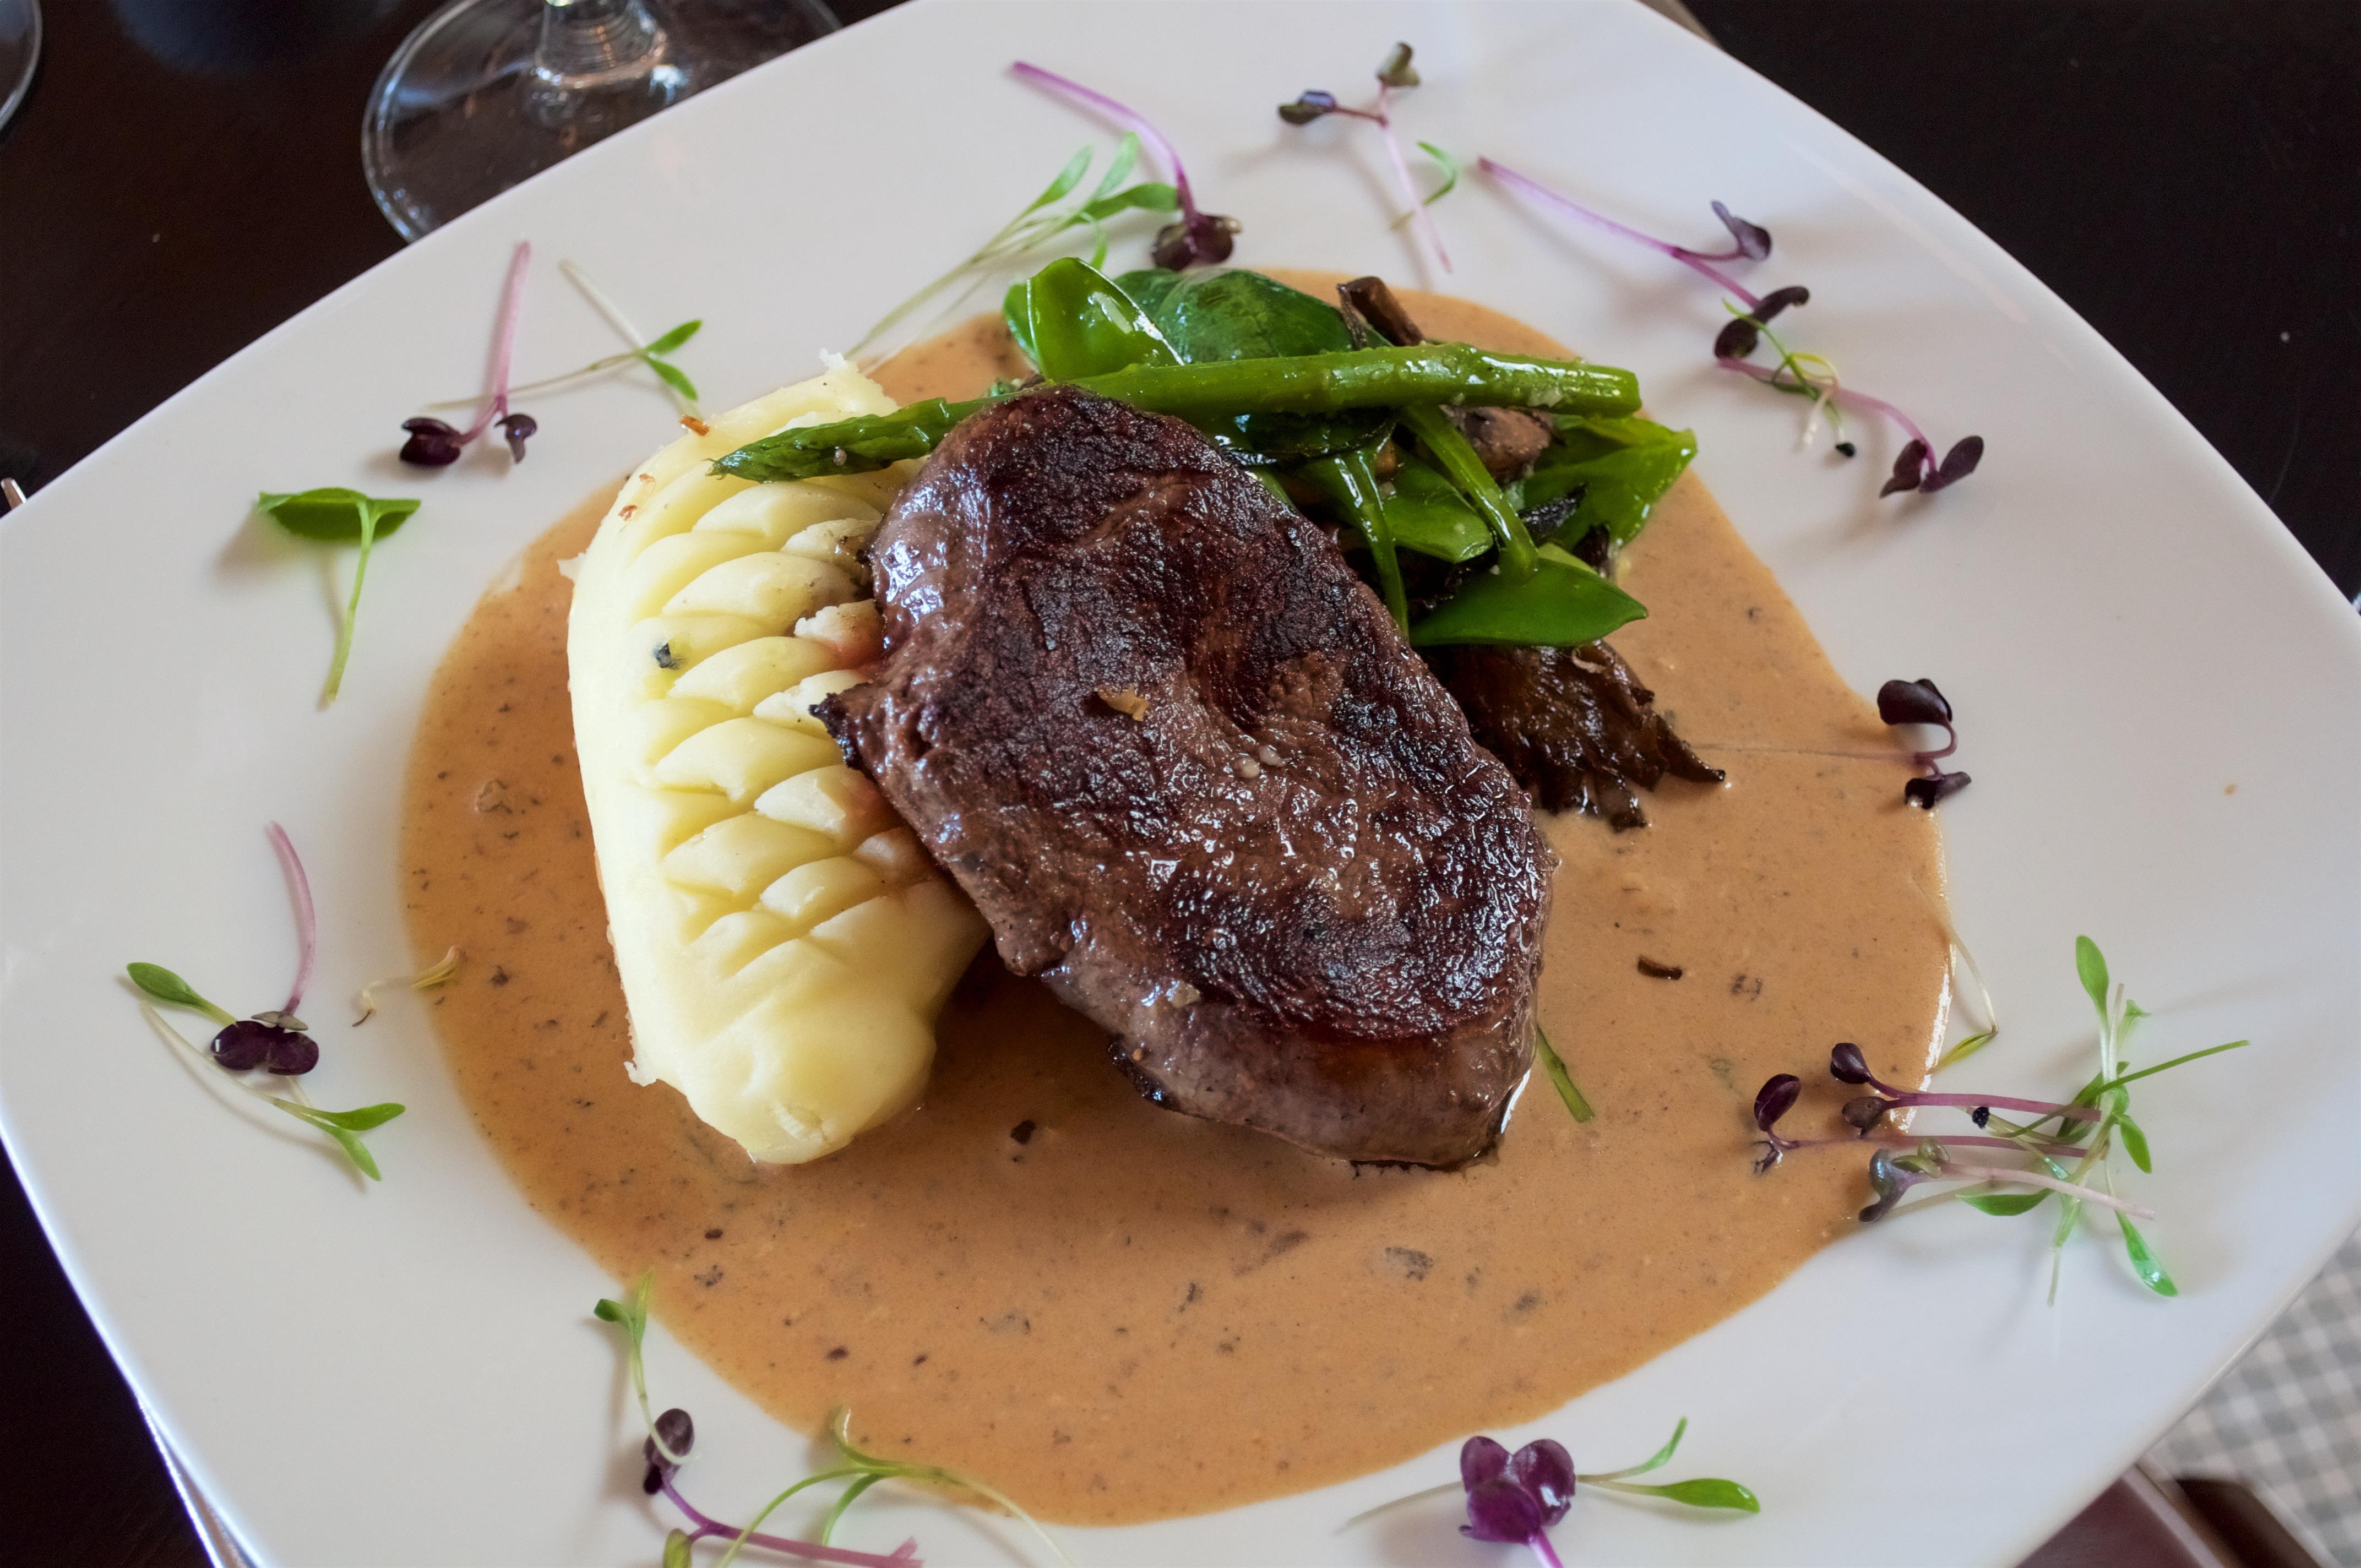
dish, cuisine, food, Steak au poivre, ingredient, flat iron steak, steak, la carte food, rib eye steak, Rinderbraten, meat, produce, Tournedos rossini, Delmonico steak, tafelspitz, beef tenderloin, garnish, veal, meat chop, pork steak, venison, bearnaise sauce, Sauerbraten, sirloin steak, pork chop, Pressed duck, beef, Confit, foie gras, Steak sauce